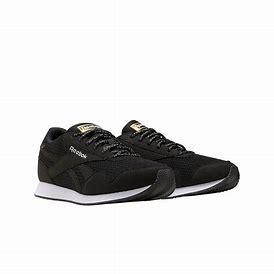
Brand: Reebok
Model: Royal Classic Jogger 3